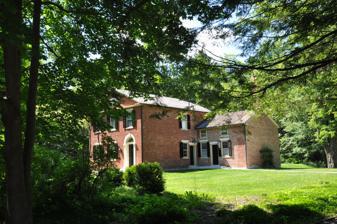
Building: Nichols–Sterner House
Country: United States of America
Year built: 1820
Historic house in Massachusetts, United States United States historic place Nichols–Sterner U.S. National Register of Historic Places Show map of Massachusetts Show map of the United States Location 428 Swamp Rd., Richmond, Massachusetts Coordinates 42°24′20″N 73°19′10″W / 42.40556°N 73.31944°W / 42.40556; -73.31944 Area 2.2 acres (0.89 ha) Built c. 1820 ( 1820 ) Built by Nichols, William Architectural style Greek Revival, Federal NRHP reference No. 87001997 Added to NRHP September 17, 1987 The Nichols–Sterner House is a historic house at 428 Swamp Road in Richmond, Massachusetts .  Built about 1820, it is one of only two brick houses built in a Federalist - Greek Revival transition style in Richmond.  It was listed on the National Register of Historic Places in 1987. Description and history The Nichols–Sterner House is located in a rural setting of northern Richmond, on the north side of Swamp Road, a historically major road connecting Pittsfield and West Stockbridge .  It is a 2 + 1 ⁄ 2 -story brick building, with a gabled roof and a south-facing facade.  The facade is three bays wide, with the main entrance in the right bay, framed by pilasters and topped by a keystoned round-arch transom window.  The gable above is fully pedimented, with a keystoned half-round window at its center.  A contemporaneous 1 + 1 ⁄ 2 -story brick ell extends to the right from the rear corner.  The interior retains original Federal woodwork, including fireplace mantels, doors, and trim.  The main hall's trim has been given a marbleized finish, and its walls are painted with scenes of the Erie Canal . This artwork is the work of Albert Sterner , the second occupant of the house. The house was built in 1820 and occupied for over 100 years by the local Nichols family. In 1925, the house was sold to Flora Lash Sterner, wife of artist and illustrator Albert Sterner. The Sterners used the house as a summer residence until Albert's death in 1946.  Mrs. Sterner did not use the house thereafter, and it suffered from the neglect. She sold the house in 1981, and the new owners undertook steps to restore the property. See also National Register of Historic Places listings in Berkshire County, Massachusetts References